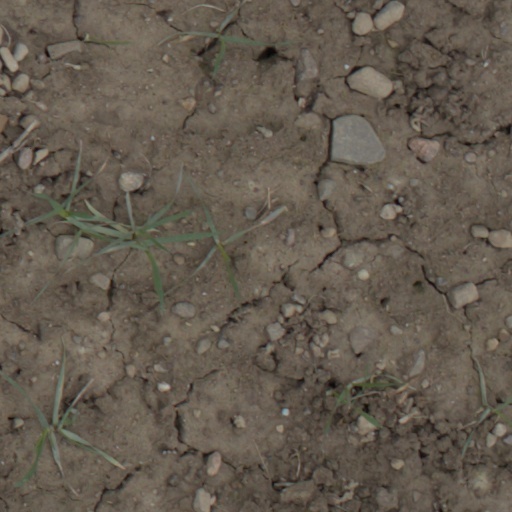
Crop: wheat